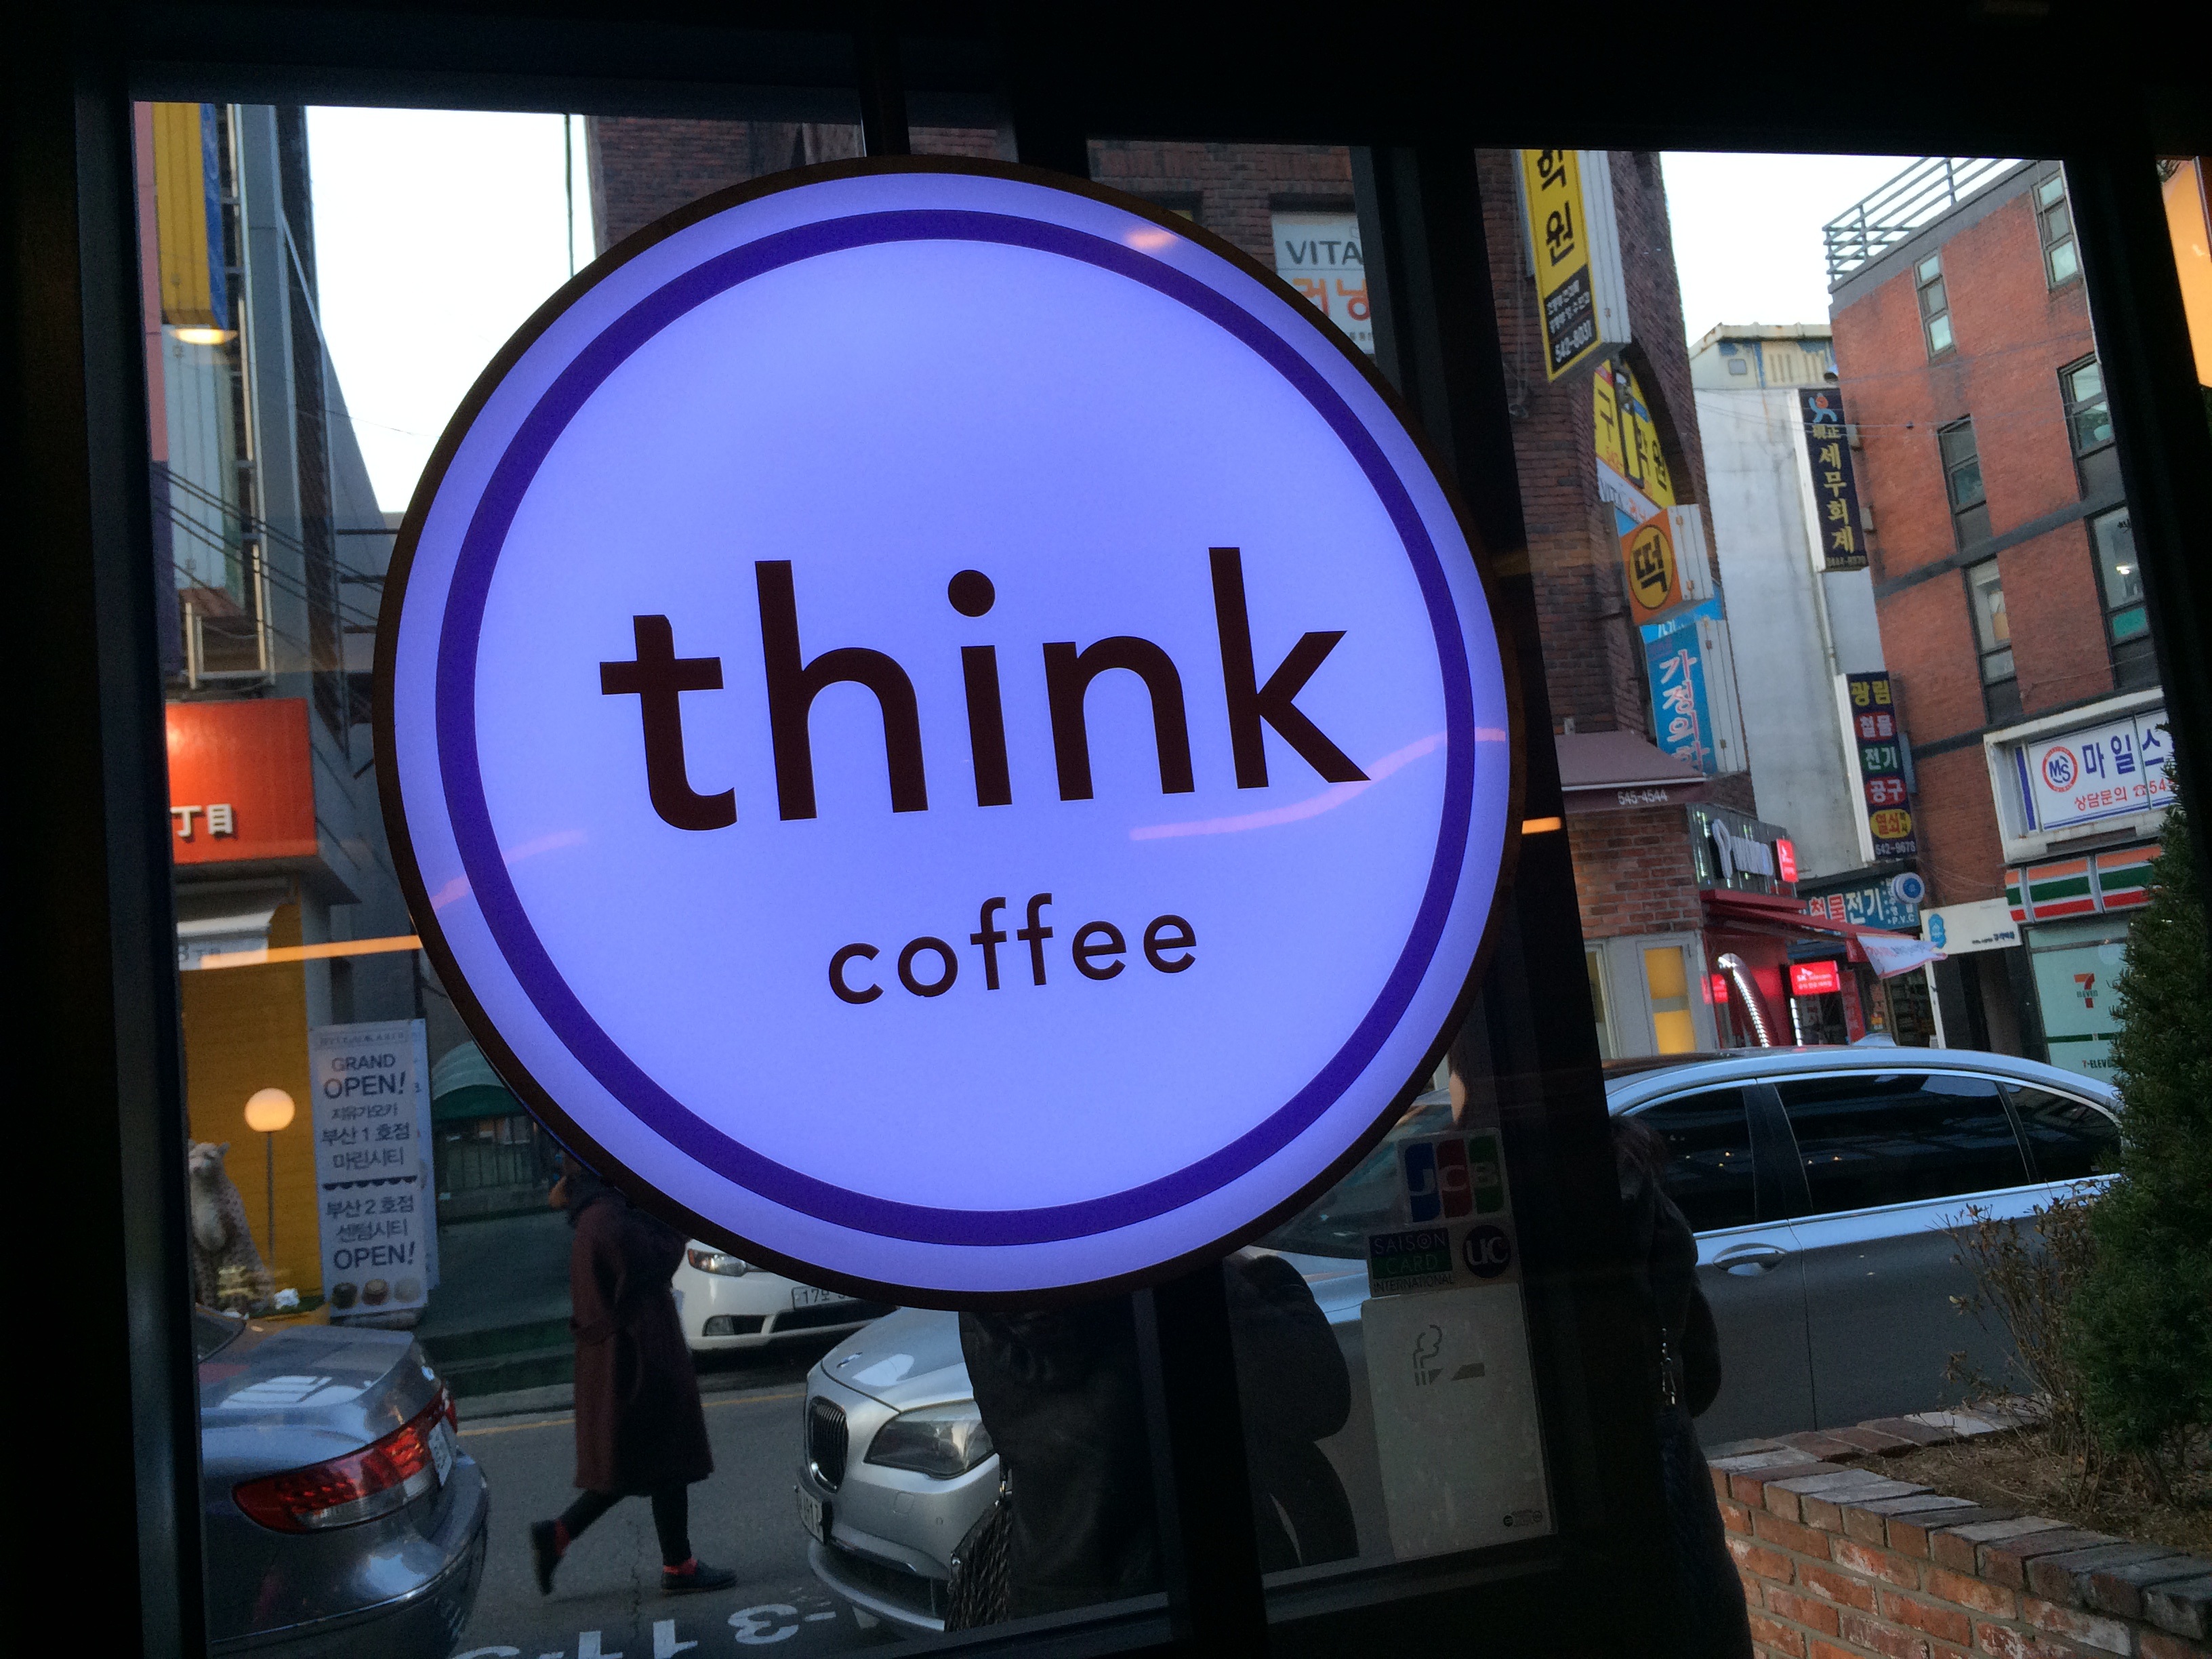
coffee, advertising, sign, signage, logo, shape, ttingkeu, apgujeong